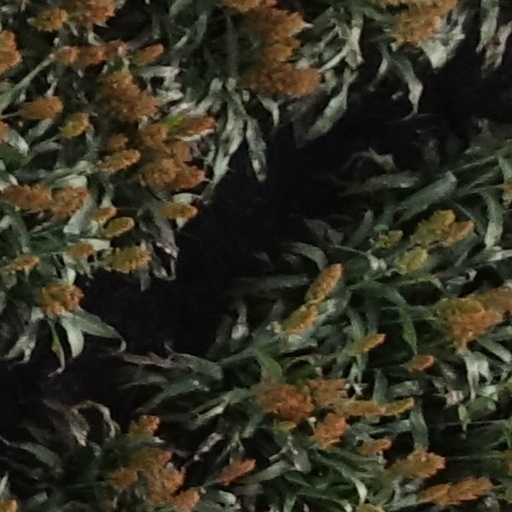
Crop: sorghum